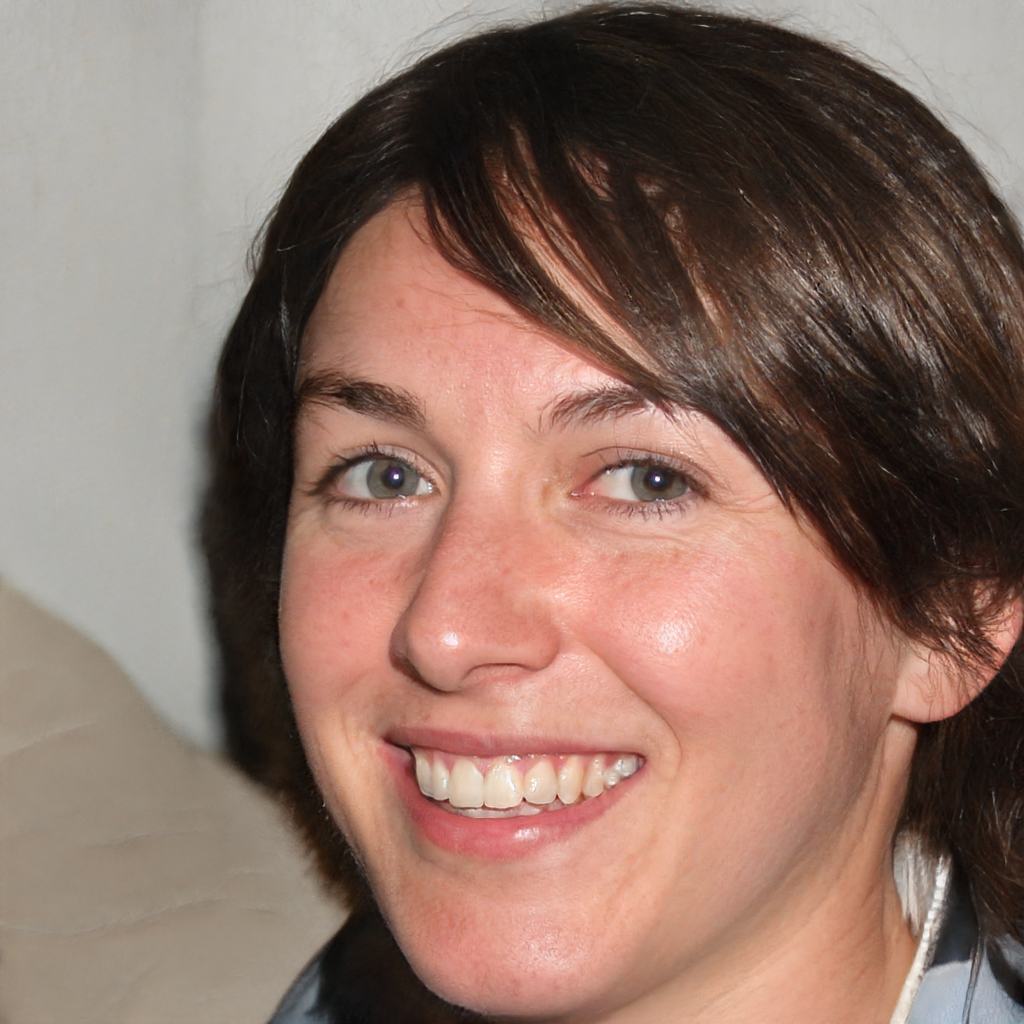
Gender: Female